Justin Meyer

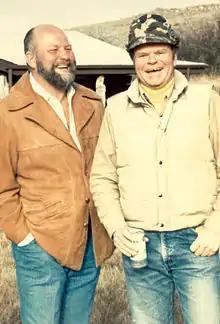
Meyer with Silver Oak Cellars co-founder, Raymond Twomey Duncan

He left the Christian Brothers in 1972, and became president of V&E Consulting and Management Company. That year, Meyer met Colorado entrepreneur Ray Duncan who had purchased a 750-acre plot of land in the Napa Valley of northern California, which was formerly the Oakville Dairy farm, as an investment in growing and selling grapes. Meyer, a winemaker who was a monk of the Christian Brothers religious order, formed an agreement, with Duncan, setting up a winery on the Christian Brother's site in St. Helena. Meyer would provide his winemaking, cultivation and Californian market expertise while Duncan provided the financial backing.